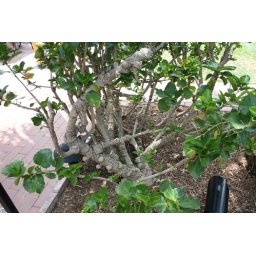
flowers and trees in San Diego, CA